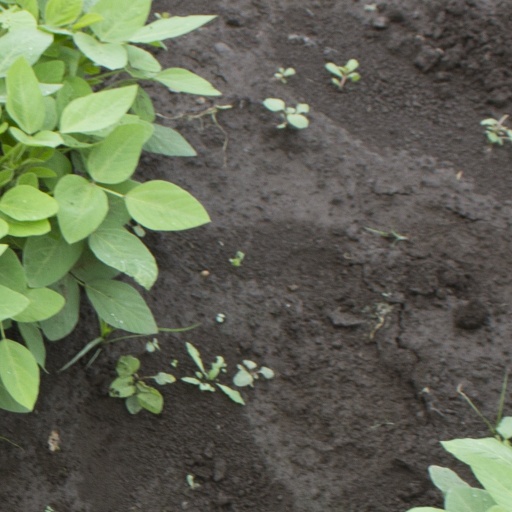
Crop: soybean